Vaux-lès-Saint-Claude

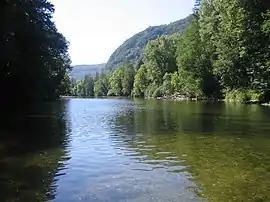
The river Bienne

Vaux-lès-Saint-Claude (literally "Vaux near Saint-Claude") is a commune in the Jura department in the Bourgogne-Franche-Comté region in eastern France.